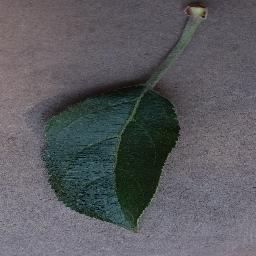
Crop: apple
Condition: healthy